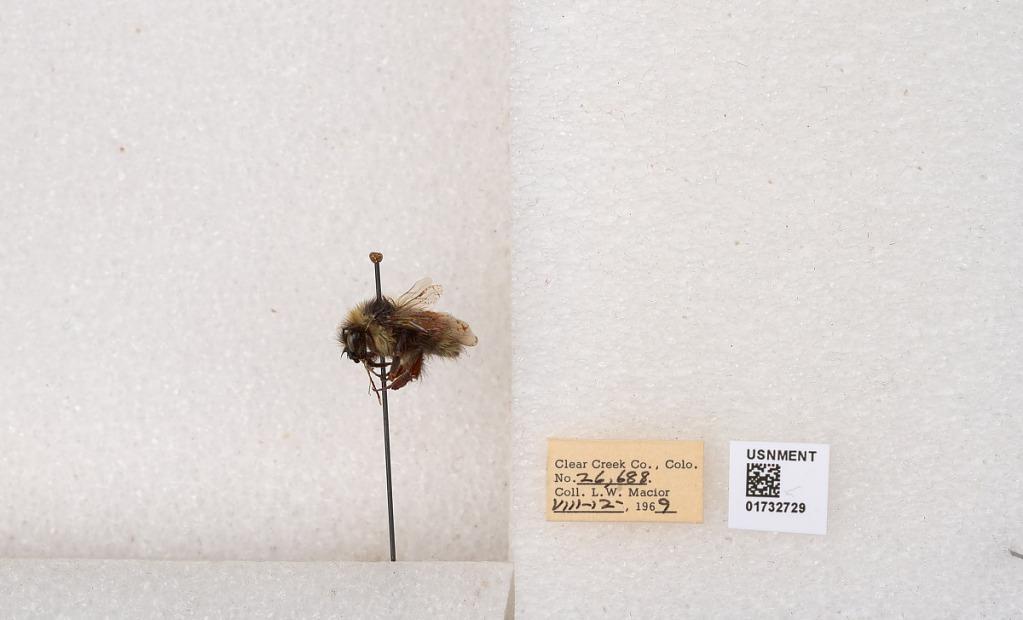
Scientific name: Bombus (Pyrobombus) sylvicola Kirby
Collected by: L. Macior
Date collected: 1969-8-12
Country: United States
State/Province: Colorado
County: Clear Creek
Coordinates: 39.7006, -105.694